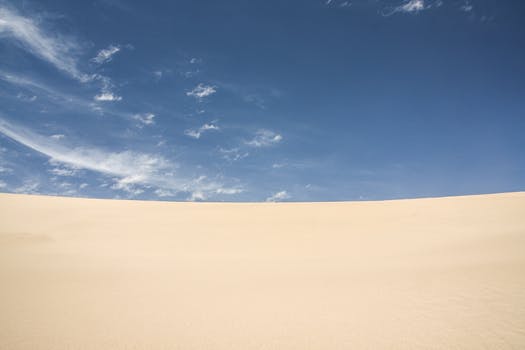
Label: No Watermark